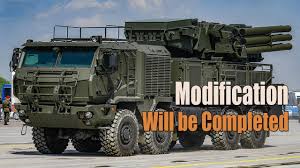
Label: Pantsir-S1